Francisque de Corcelle

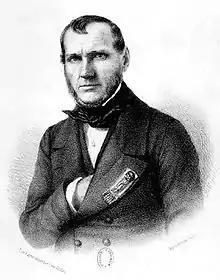
Francisque de Corcelle in 1848

Francisque de Corcelle (1802-1892) was a French politician. He was a grandson -- on his mother's side (Marie Antoinette Virginie Motier De La Fayette) -- of General La Fayette.